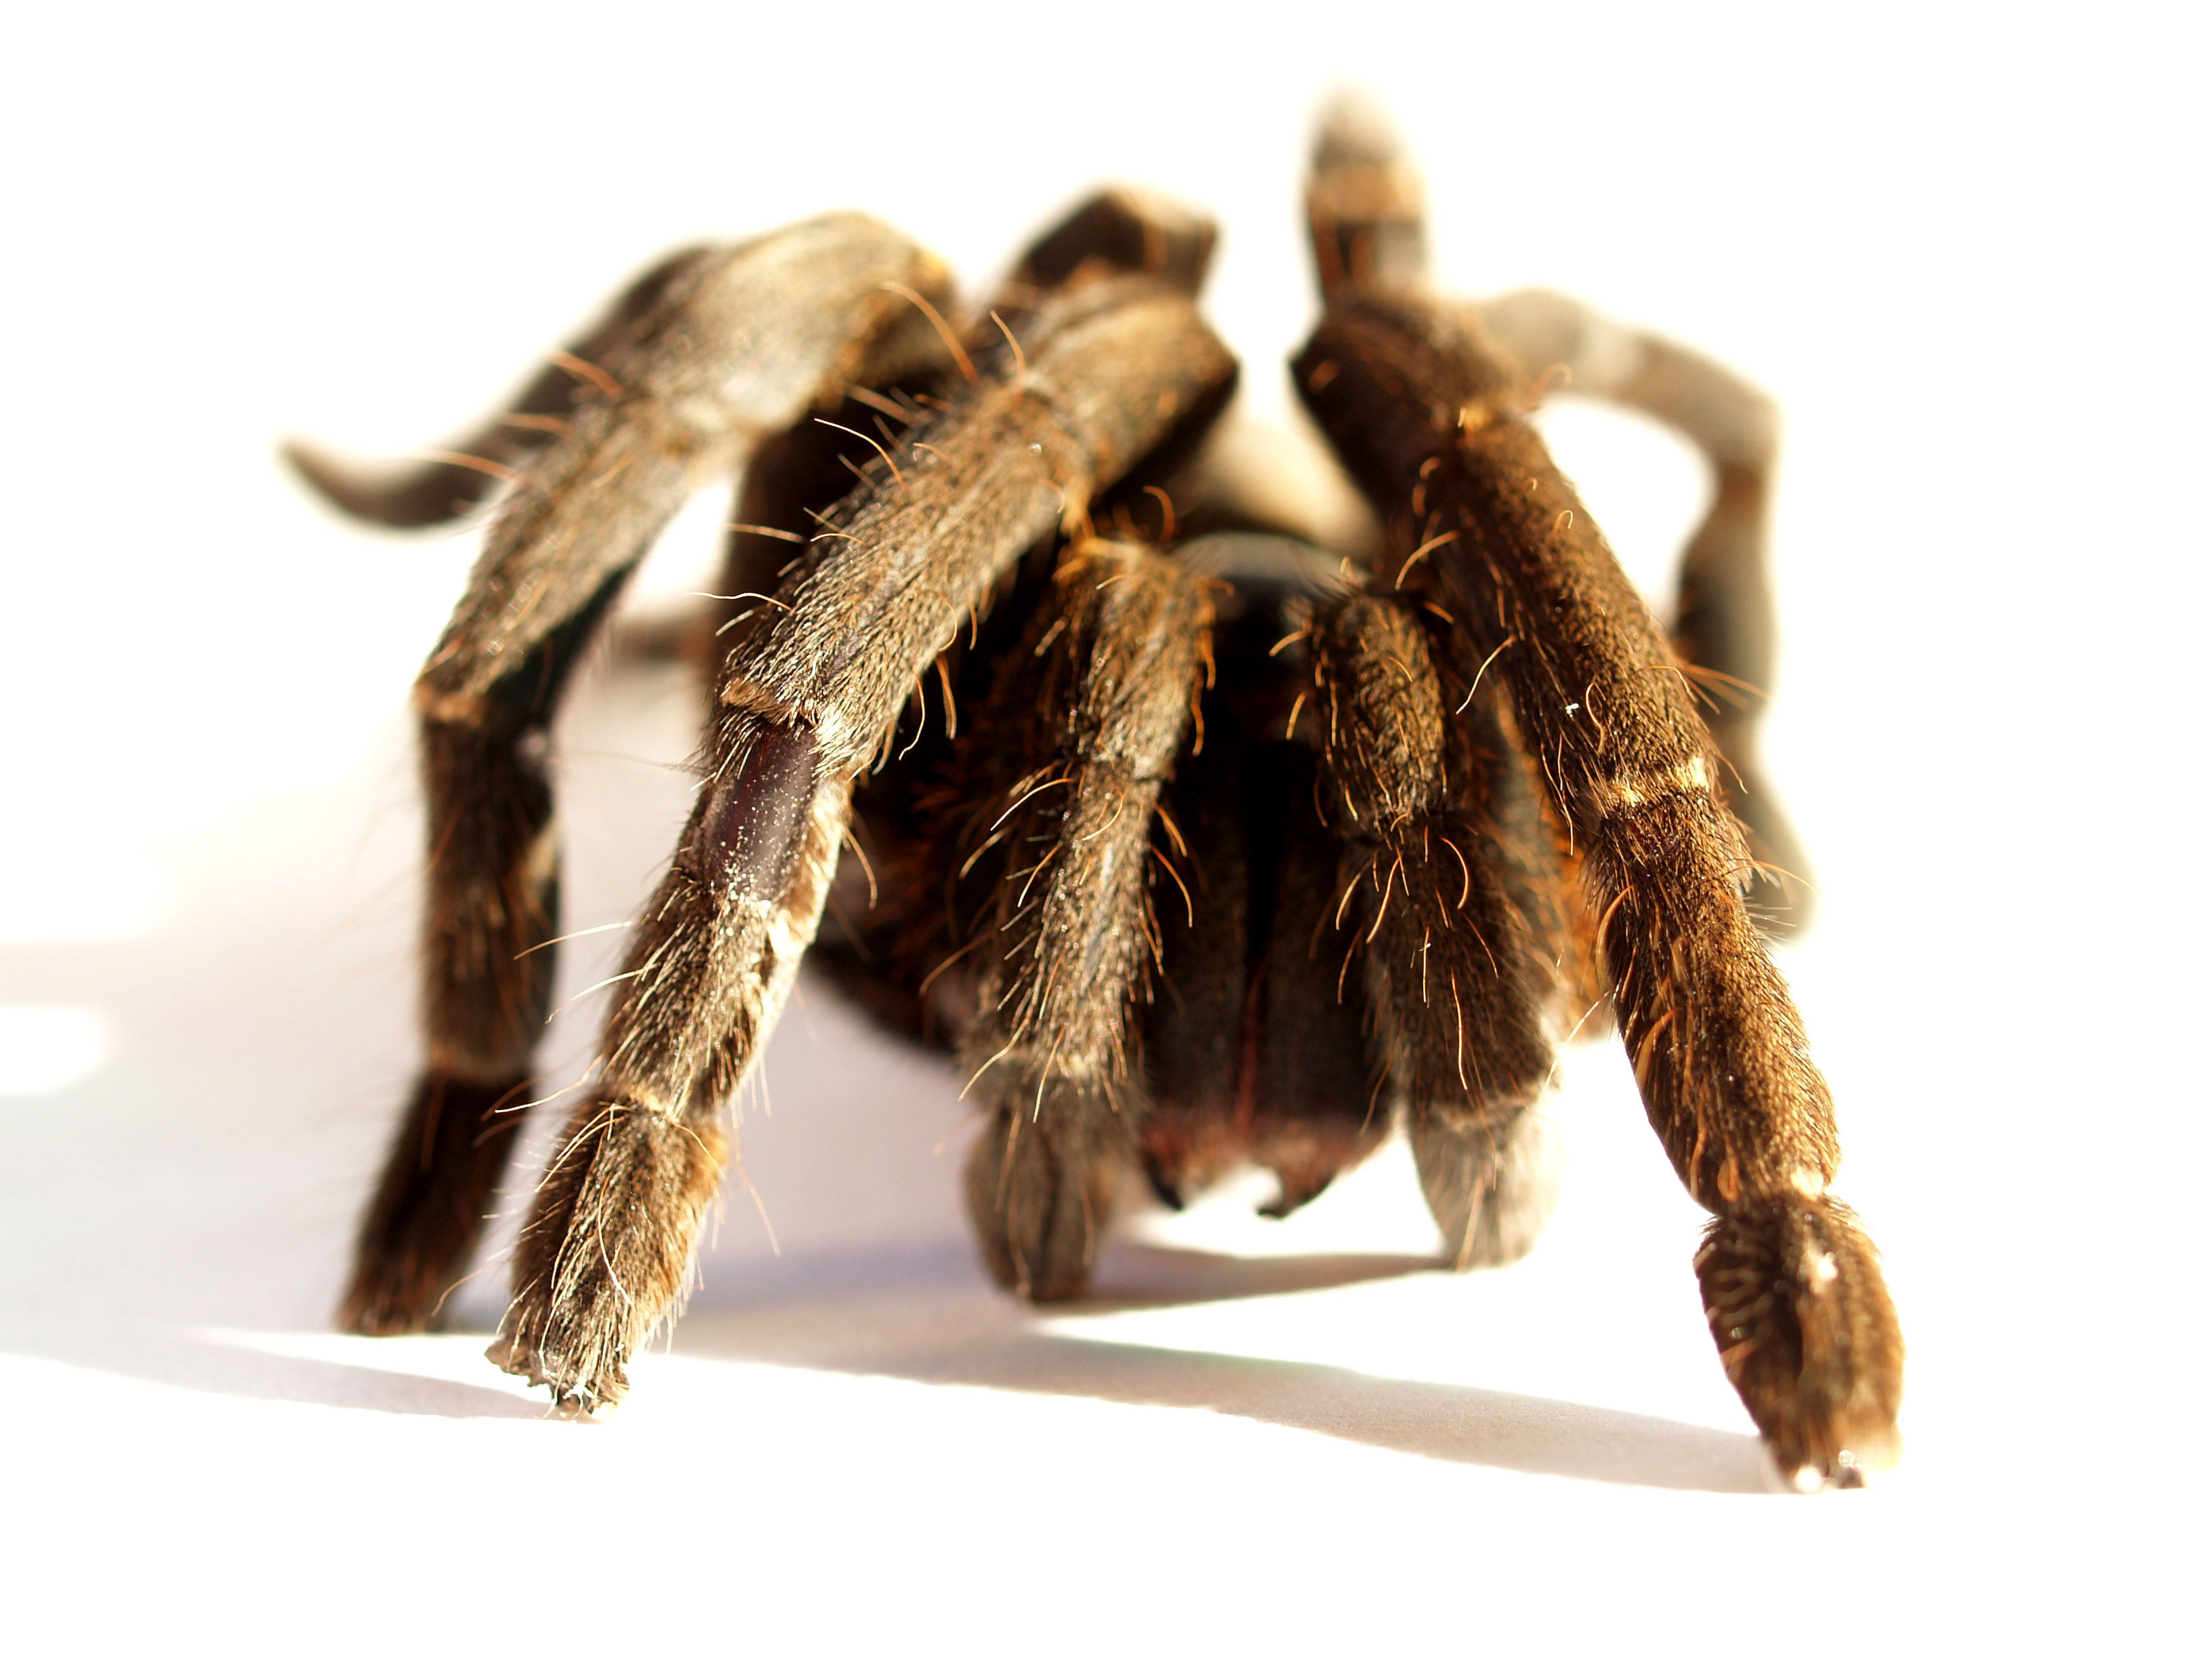
ground, photography, animal, female, orange, brown, invertebrate, spider, legs, hairy, arachnid, tarantula, venomous, arthropod, color image, white background, abdomen, carapace, mexican redknee tarantula, studio shot, birdman